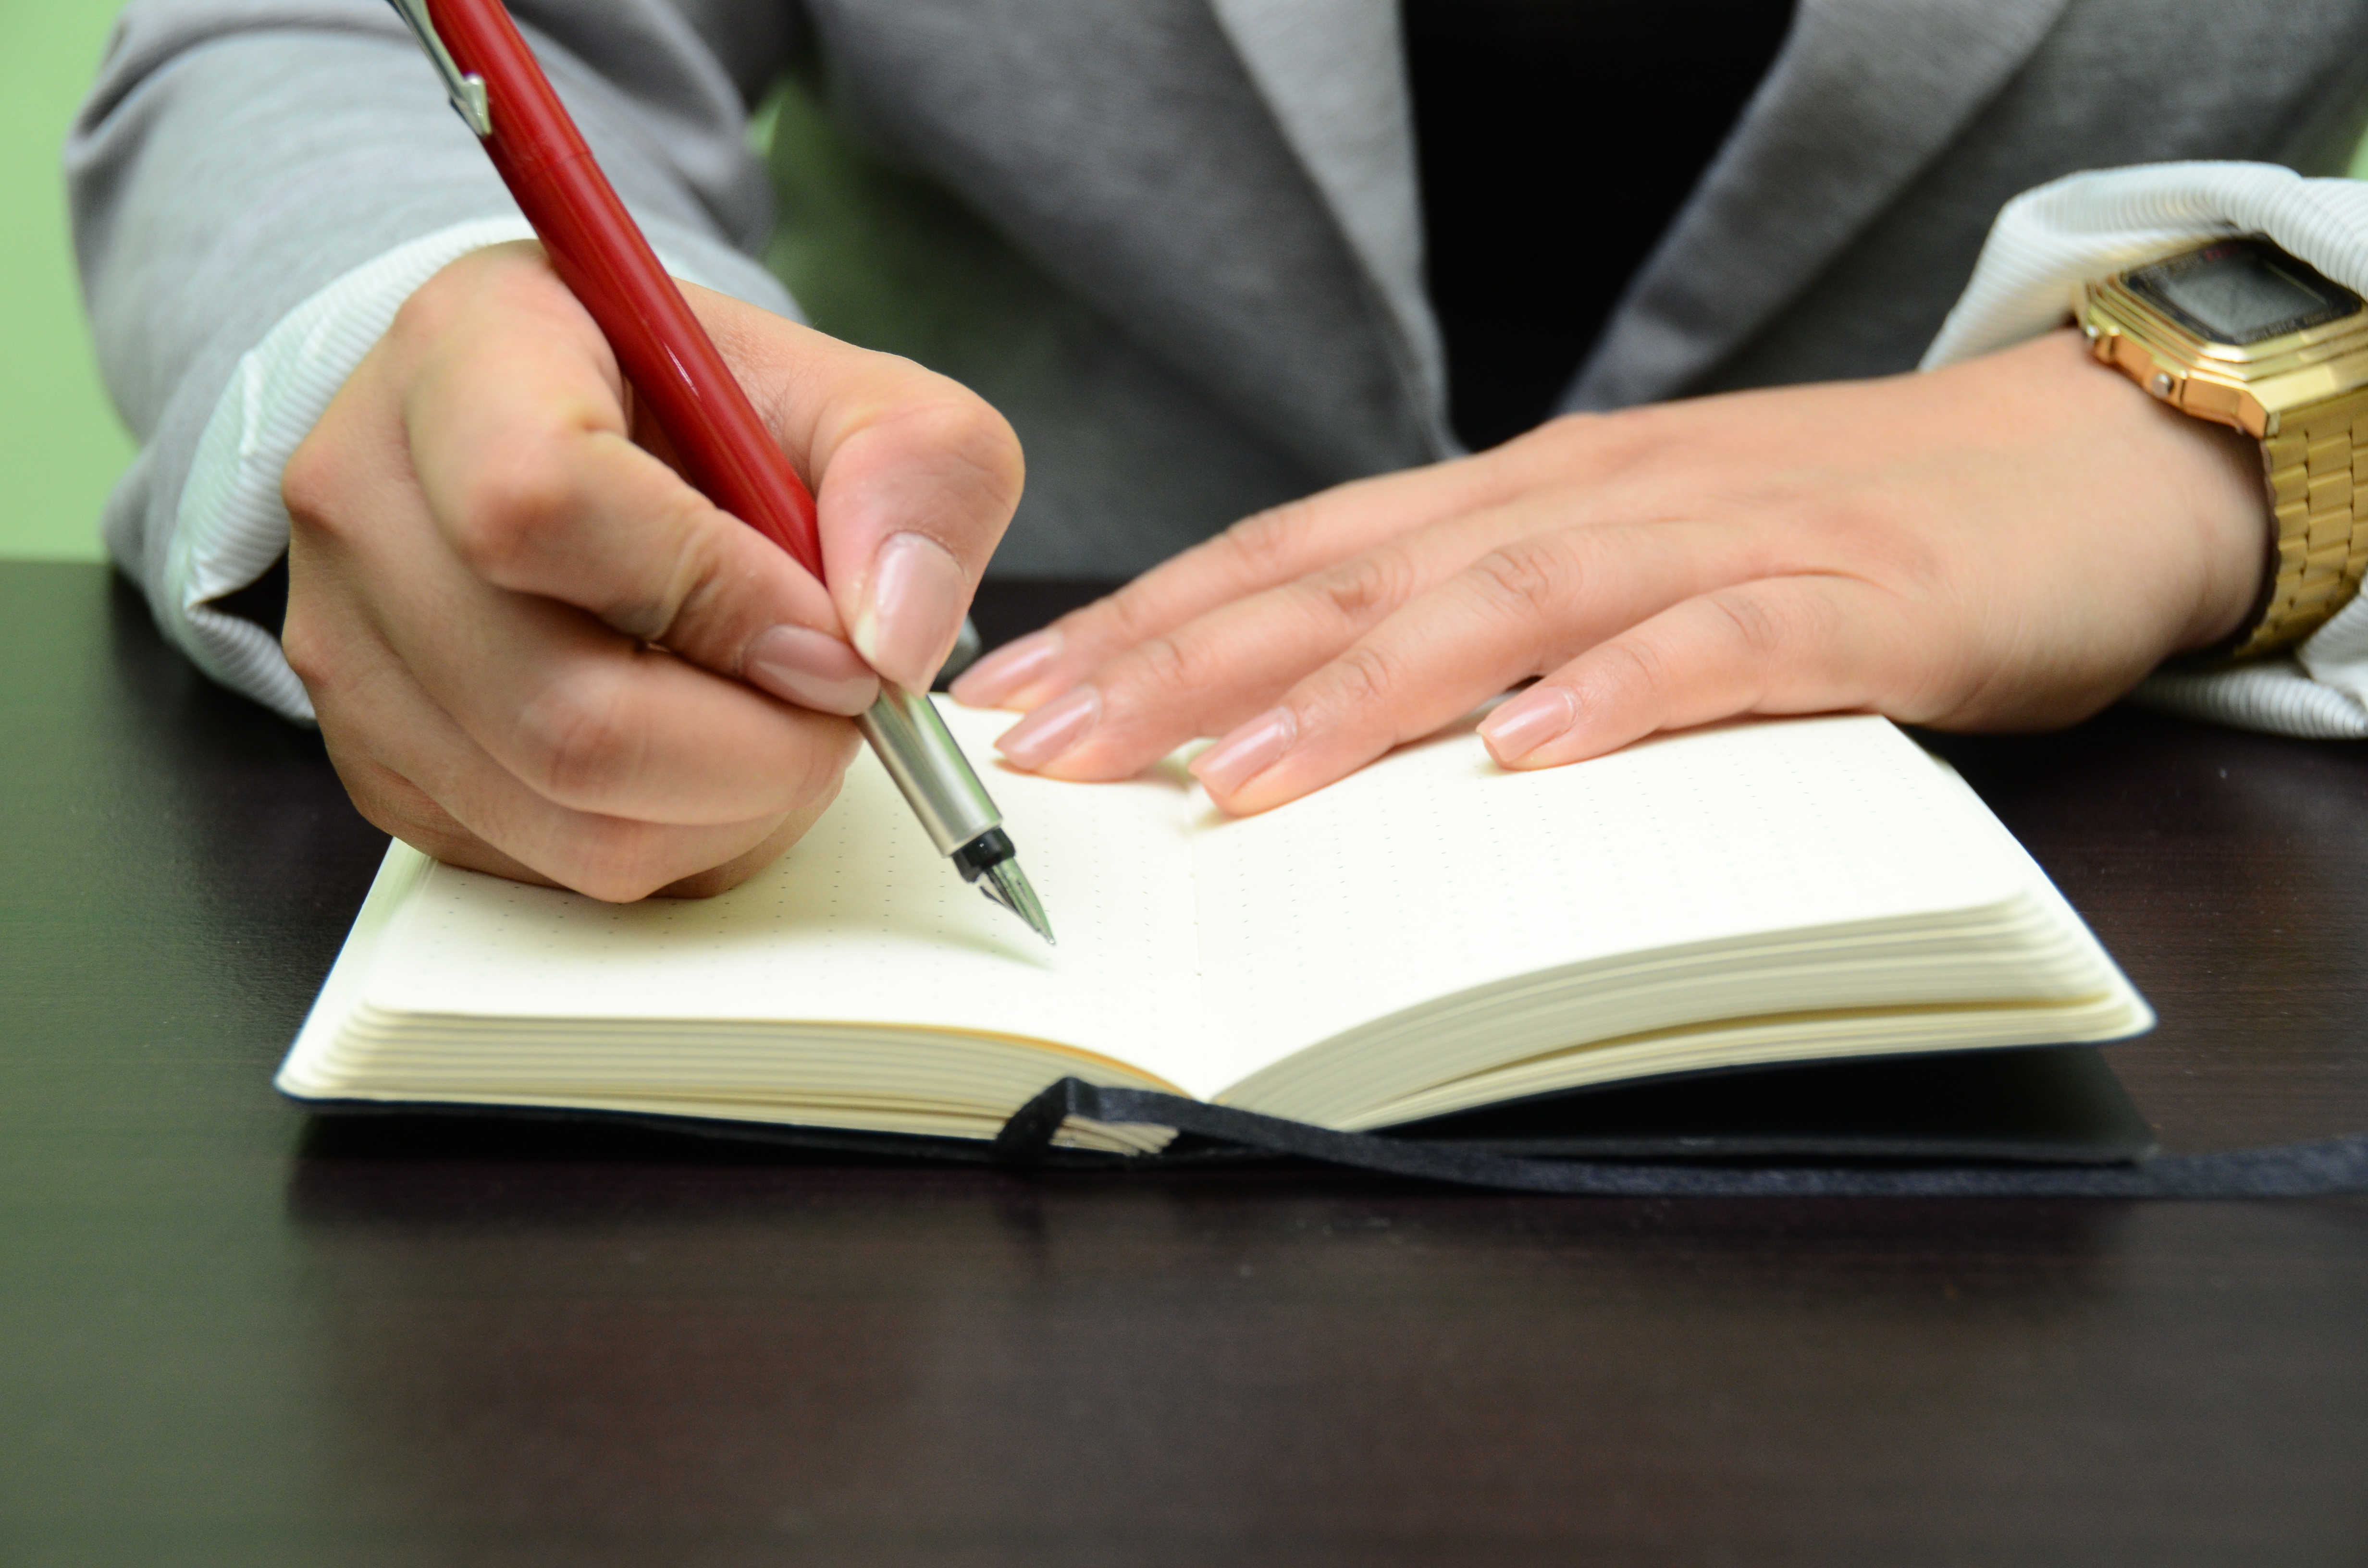
immigration, solicitors, hand, watch, book, gesture, office supplies, finger, publication, font, writing instrument accessory, nail, pen, blazer, wrist, handwriting, thumb, suit, clock, white collar worker, writing, writing implement, table, paper, job, stationery, Office instrument, paper product, ball pen, jewellery, learning, formal wear, notebook, reading, desk, fashion accessory, employment